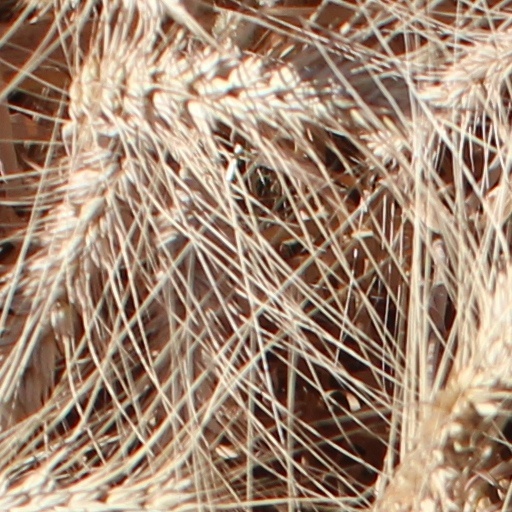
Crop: wheat